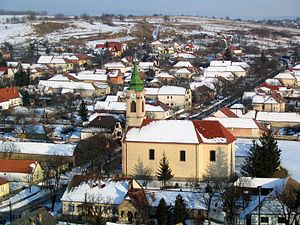
Nógrád
Nógrád er en landsby i provinsen Nógrád i Ungarn med 1.395 indbyggere. Landsbyen er vokset op omkring borgen af samme navn.